Natalia Shvedova

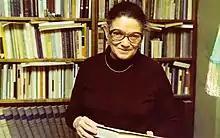
Natalia Shvedova

Natalia Yulievna Shvedova (25 December 1916 – 18 September 2009) was a Soviet lexicographer who authored several standard outlines of Russian grammar, for which she was awarded the USSR State Prize in 1982.